Yasushi Watanabe

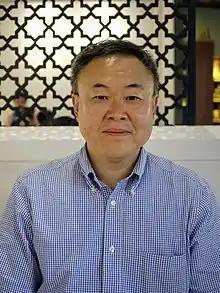
Image of Yasushi Watanabe

During the 2003–04 academic years, he was a recipient of an Abe Fellowship(Social Science Research Council and the Japan Foundation), which he held at the Weatherhead Center for International Affairs at Harvard University. He was awarded a prestigious Japan Academy Medal in 2005. He served as a Fellow at Downing College, Cambridge in 2007, a visiting professor at Institut d'Etudes Politiques de Paris (Science-Po) in 2013 and a Japan Scholar at the Wilson Center in 2018. He was a visiting scholar at the School of International Studies at Peking University in 2017 and at College of Europe in 2018. He has been selected for the International Visitor Leadership Program (IVLP) by the U.S. Department of State in 2018.